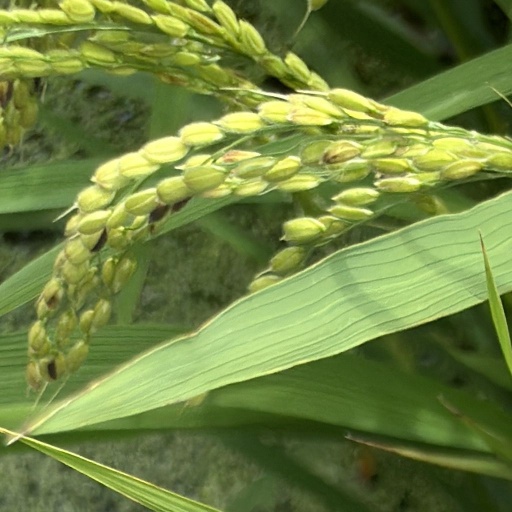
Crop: rice